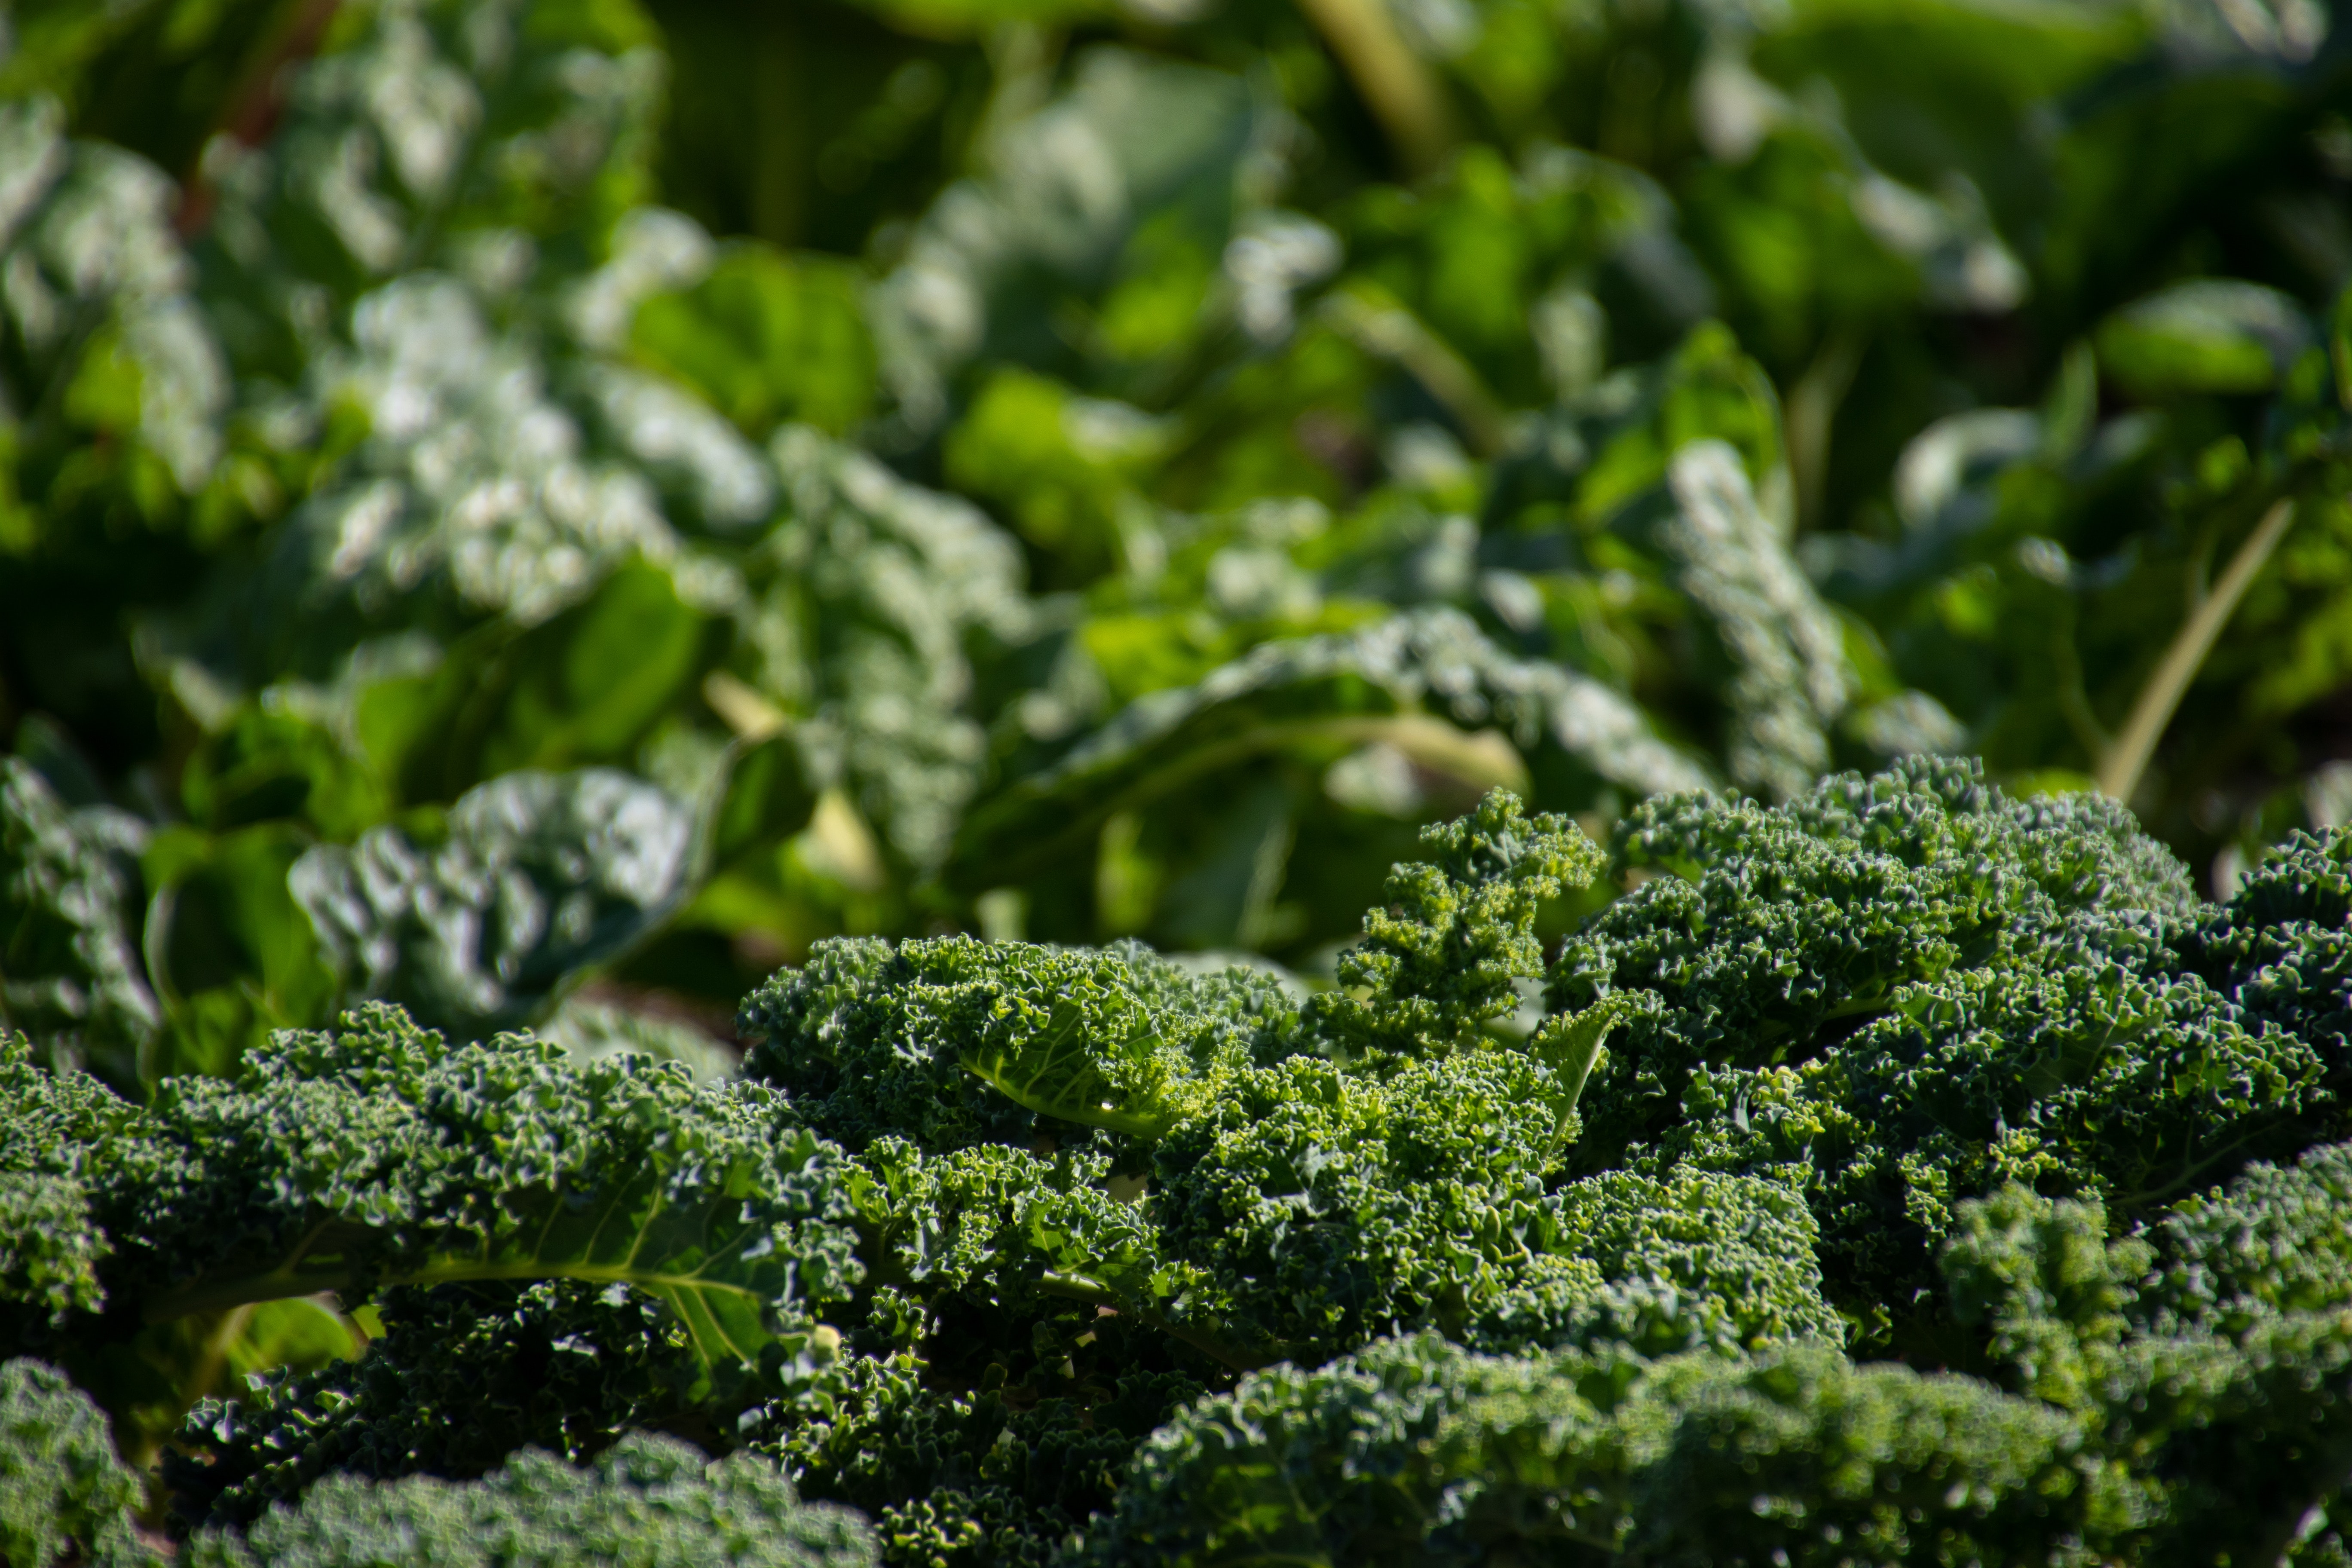
green, vegetation, plant, leaf vegetable, leaf, kale, flower, vegetable, cruciferous vegetables, groundcover, food, moss, shrub, forest